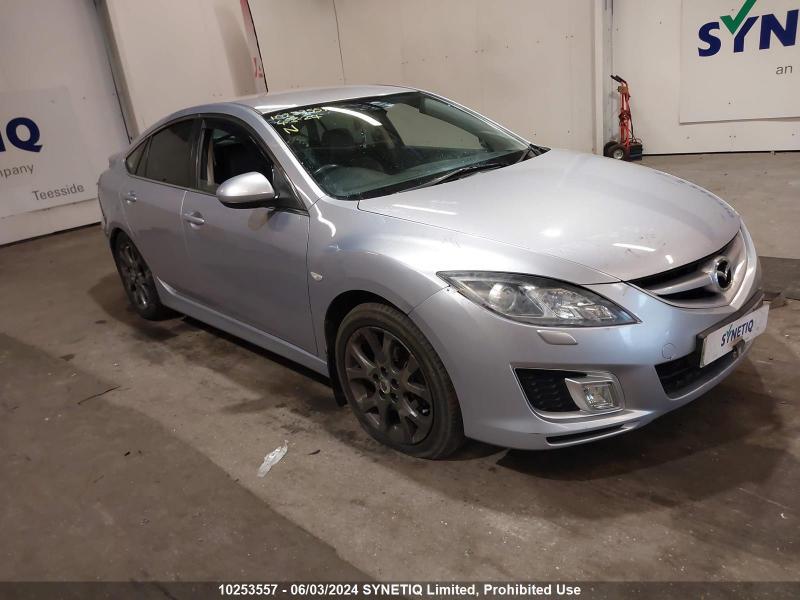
Aucun dommage détecté.
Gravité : aucun